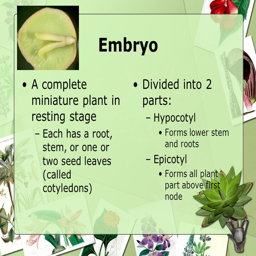
embryo a complete miniature plant in resting stage